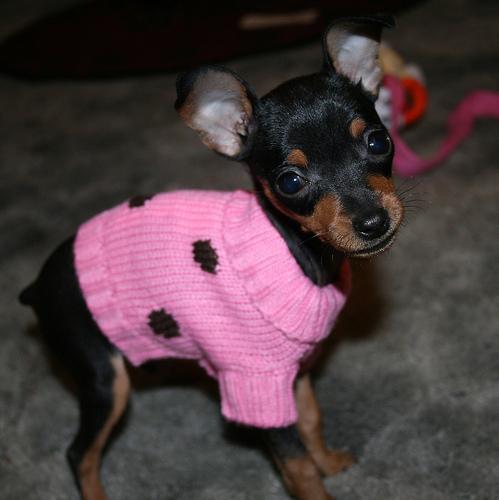
miniature_pinscher